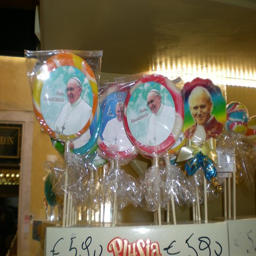
person : even the pope is on the lollipops